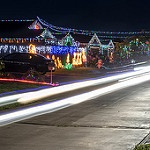
Label: street